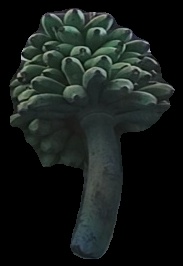
Variety: rasbale
Grade: grade2